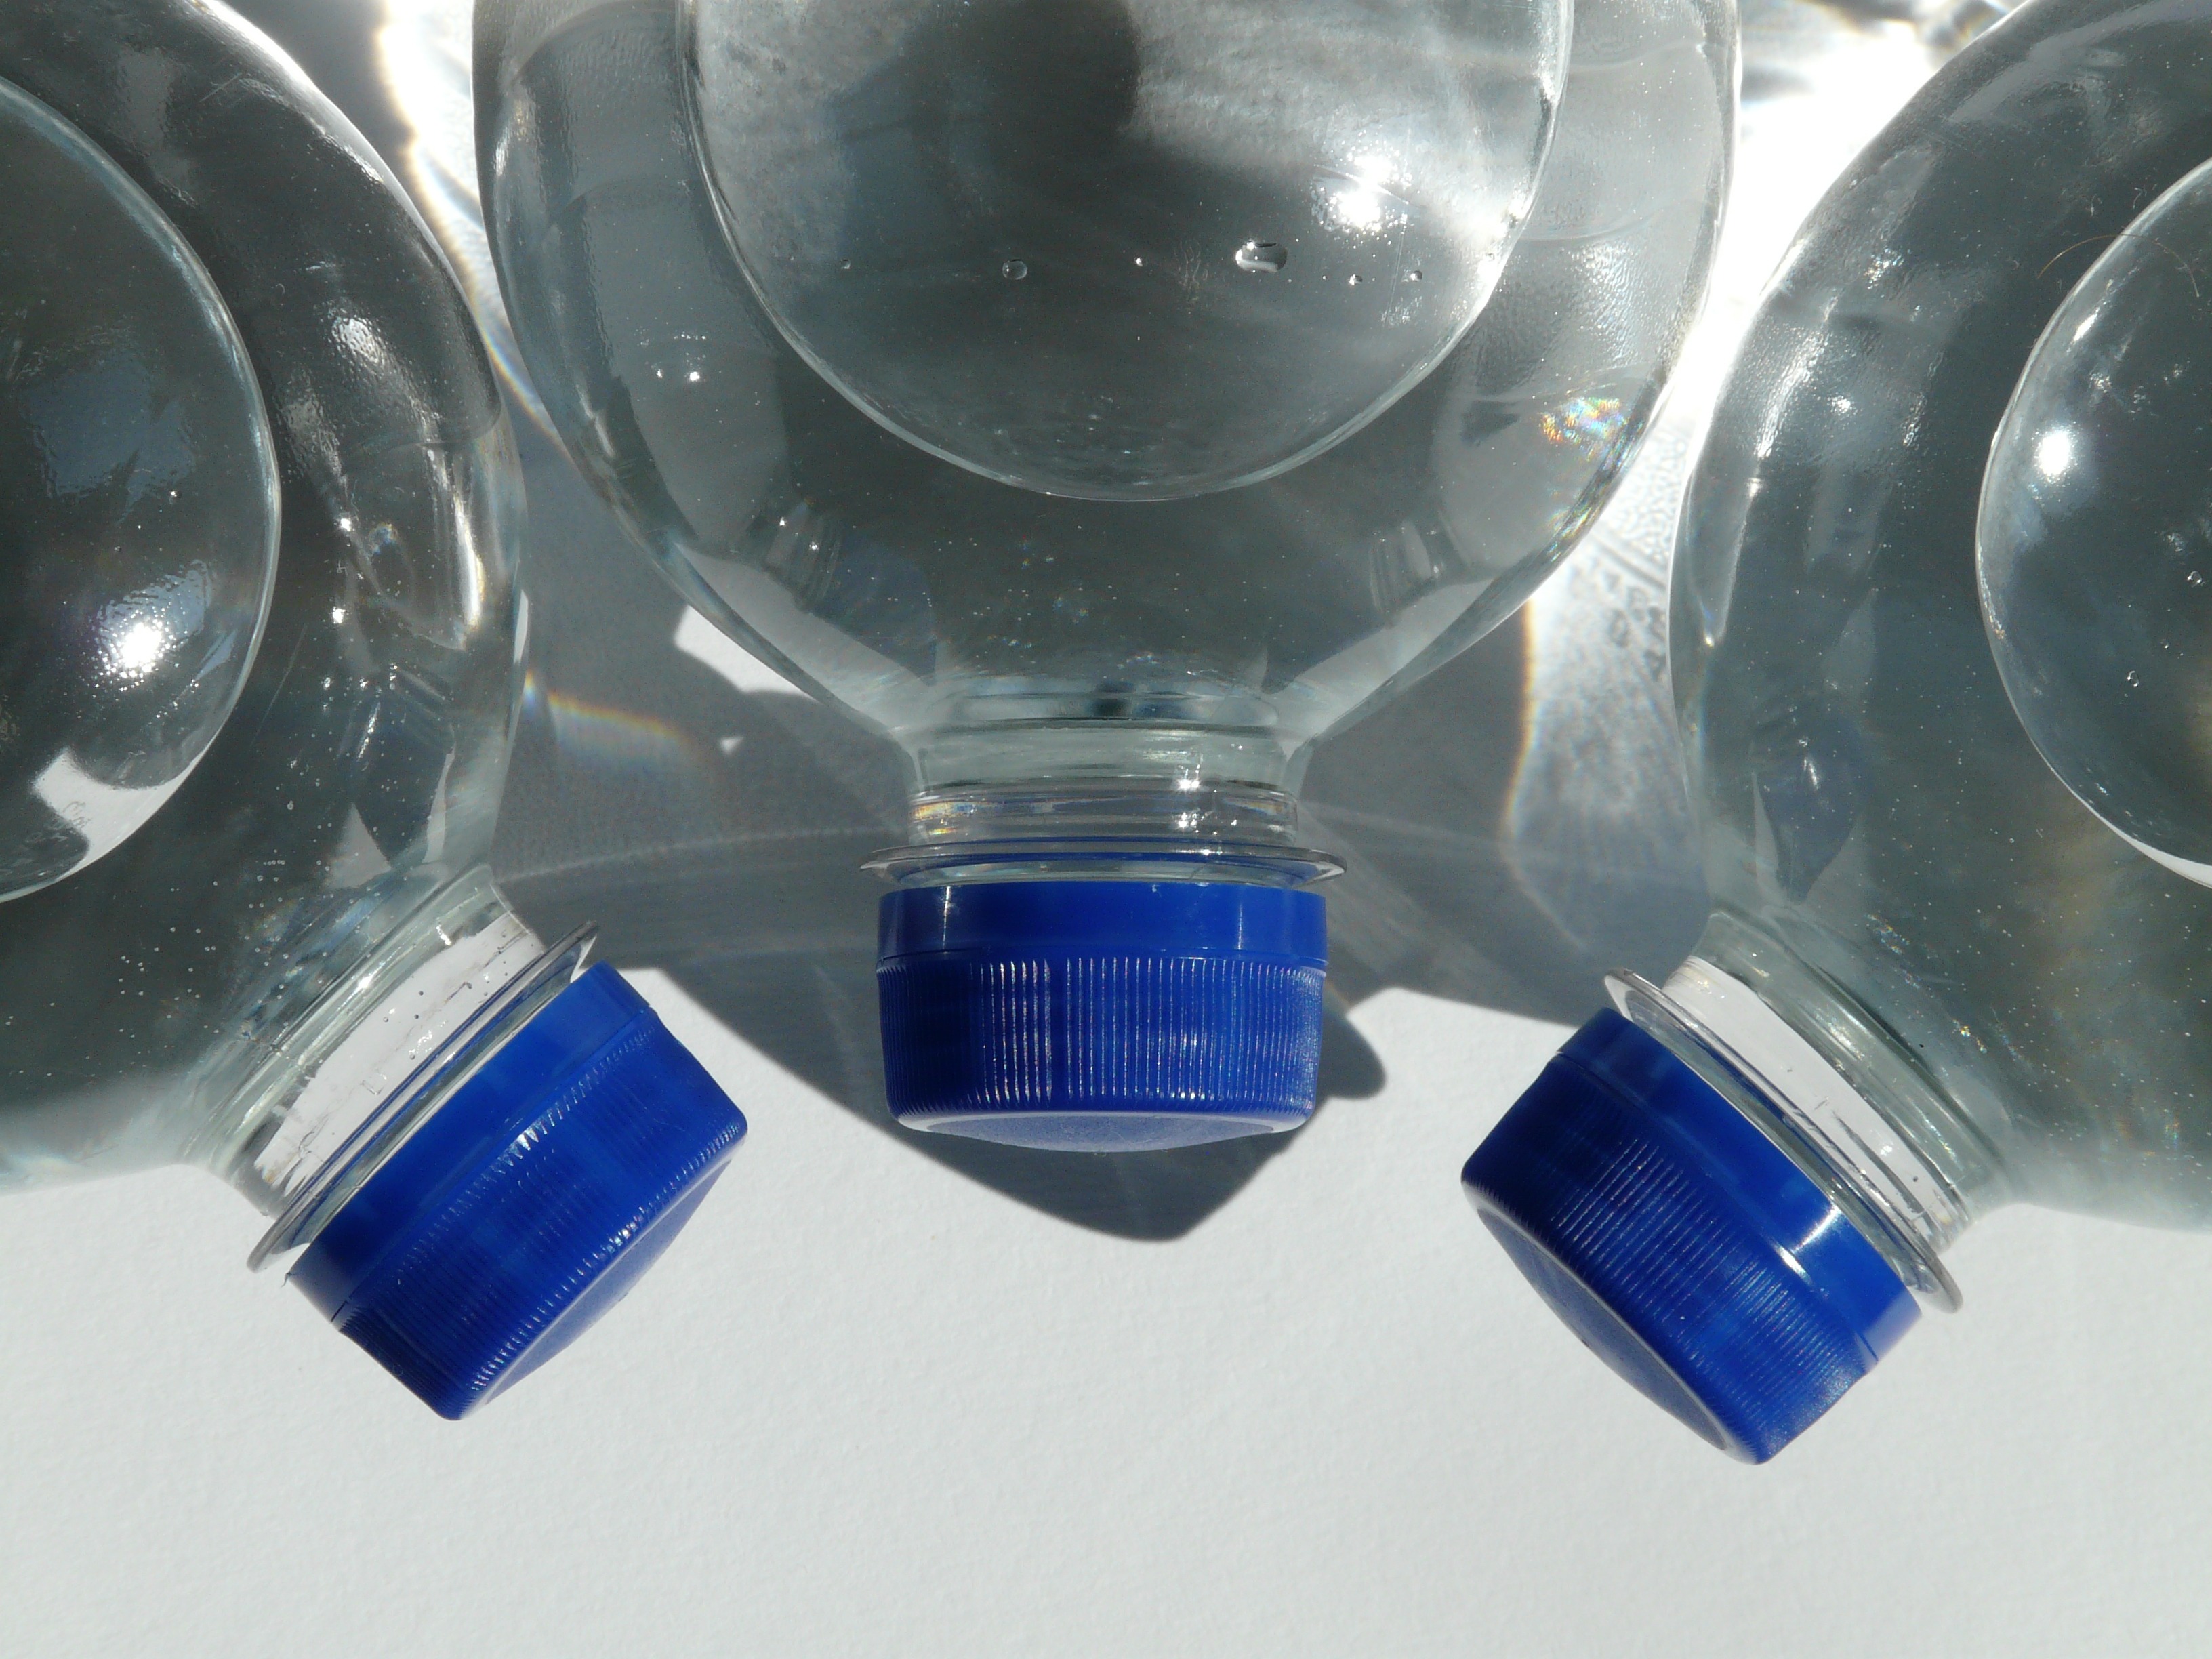
water, wheel, pet, drink, bottle, blue, close, bubble, mineral water, product, transparent, three, bottles, lid, refreshment, horizontal, still, closure, capping, concerns, plastic bottle, screw cap, carbonic acid, polyethylene terephthalate